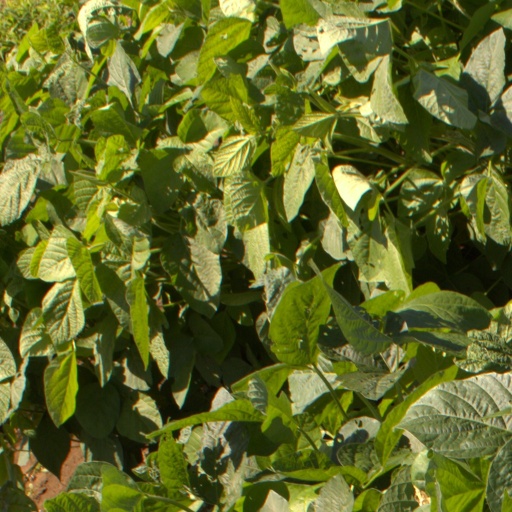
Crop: soybean